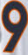
Number: 9